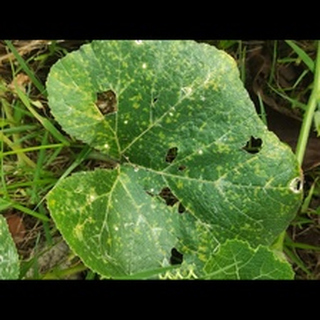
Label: pumpkin_bacterial_leaf_spot